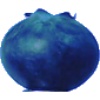
Label: huckleberry